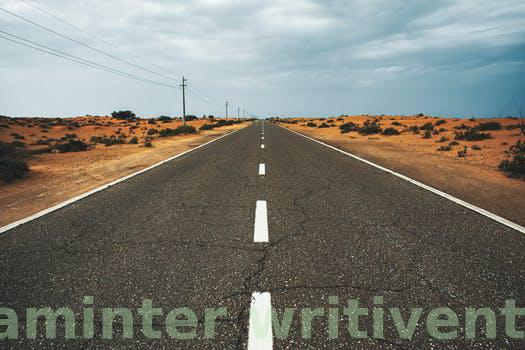
Label: Watermark